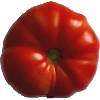
Label: Tomato 3